Introduction to general relativity

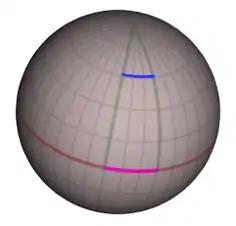
Distances, at different latitudes, corresponding to 30 degrees difference in longitude

A spherical surface like that of the Earth provides a simple example. The location of any point on the surface can be described by two coordinates: the geographic latitude and longitude. Unlike the Cartesian coordinates of the plane, coordinate differences are not the same as distances on the surface, as shown in the diagram on the right: for someone at the equator, moving 30 degrees of longitude westward (magenta line) corresponds to a distance of roughly , while for someone at a latitude of 55 degrees, moving 30 degrees of longitude westward (blue line) covers a distance of merely . Coordinates therefore do not provide enough information to describe the geometry of a spherical surface, or indeed the geometry of any more complicated space or spacetime. That information is precisely what is encoded in the metric, which is a function defined at each point of the surface (or space, or spacetime) and relates coordinate differences to differences in distance. All other quantities that are of interest in geometry, such as the length of any given curve, or the angle at which two curves meet, can be computed from this metric function.